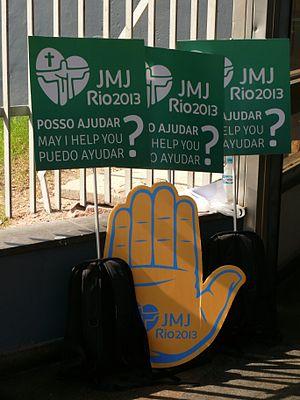
Les Journées Mondiales de la Jeunesse 2013 à Rio de Janeiro (Brésil).